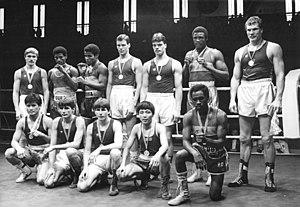
Henry Maske est un boxeur allemand né le 6 janvier 1964 à Treuenbrietzen.